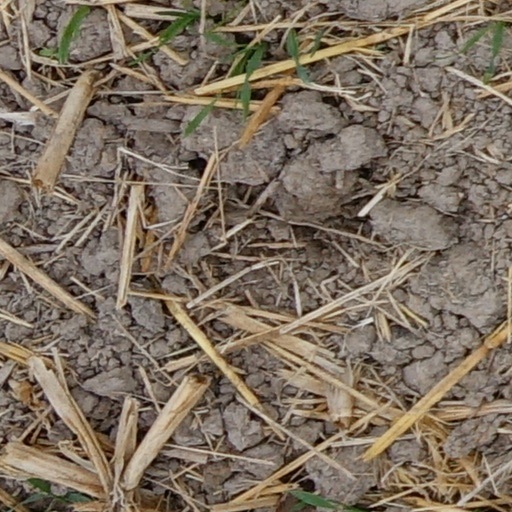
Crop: wheat